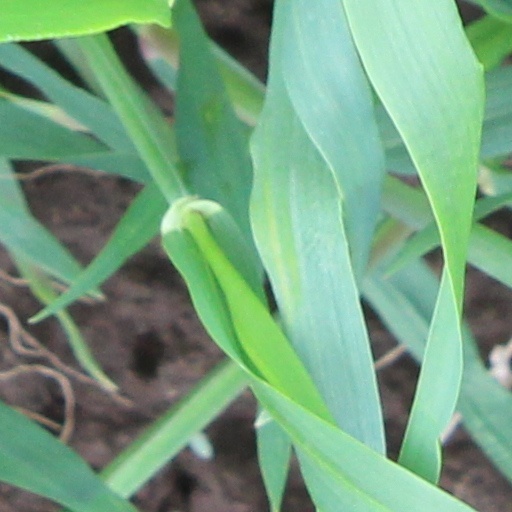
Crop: wheat